Otello (López Cobos recording)

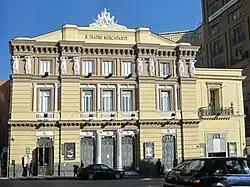
"Otello" was first performed in Naples's Teatro del Fondo, now known as the Teatro Mercadante

Osborne revisited the album in "Gramophone" in February 2000, comparing it with a new, Opera Rara issue of the opera conducted by David Parry. Philips's set still seemed to him to be well nigh perfect. Carreras's Otello could perhaps be criticized as "sub-Verdian", but was nevertheless compellingly and enjoyably performed. The youthful Samuel Ramey's Elmiro was a powerful characterization enhanced by "marvellous articulation and a flawless sense of how to 'place' the voice in ... ensembles". Conducting, López Cobos had found a way to maintain the impetus of the opera's drama while at the same time allowing his singers the opportunity to let Rossini's "bel canto" work its magic. With a spacious, unvaryingly realistic acoustic, Philips' 1970s album was unequivocally preferable to Opera Rara's rival.